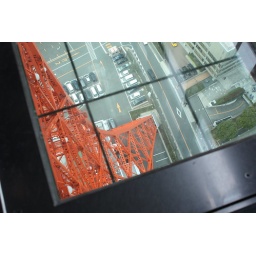
&amp;quot;Look Down&amp;quot; read the signs near the glass floor pieces.